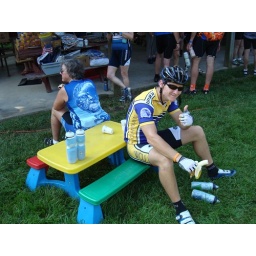
Best seat in the house